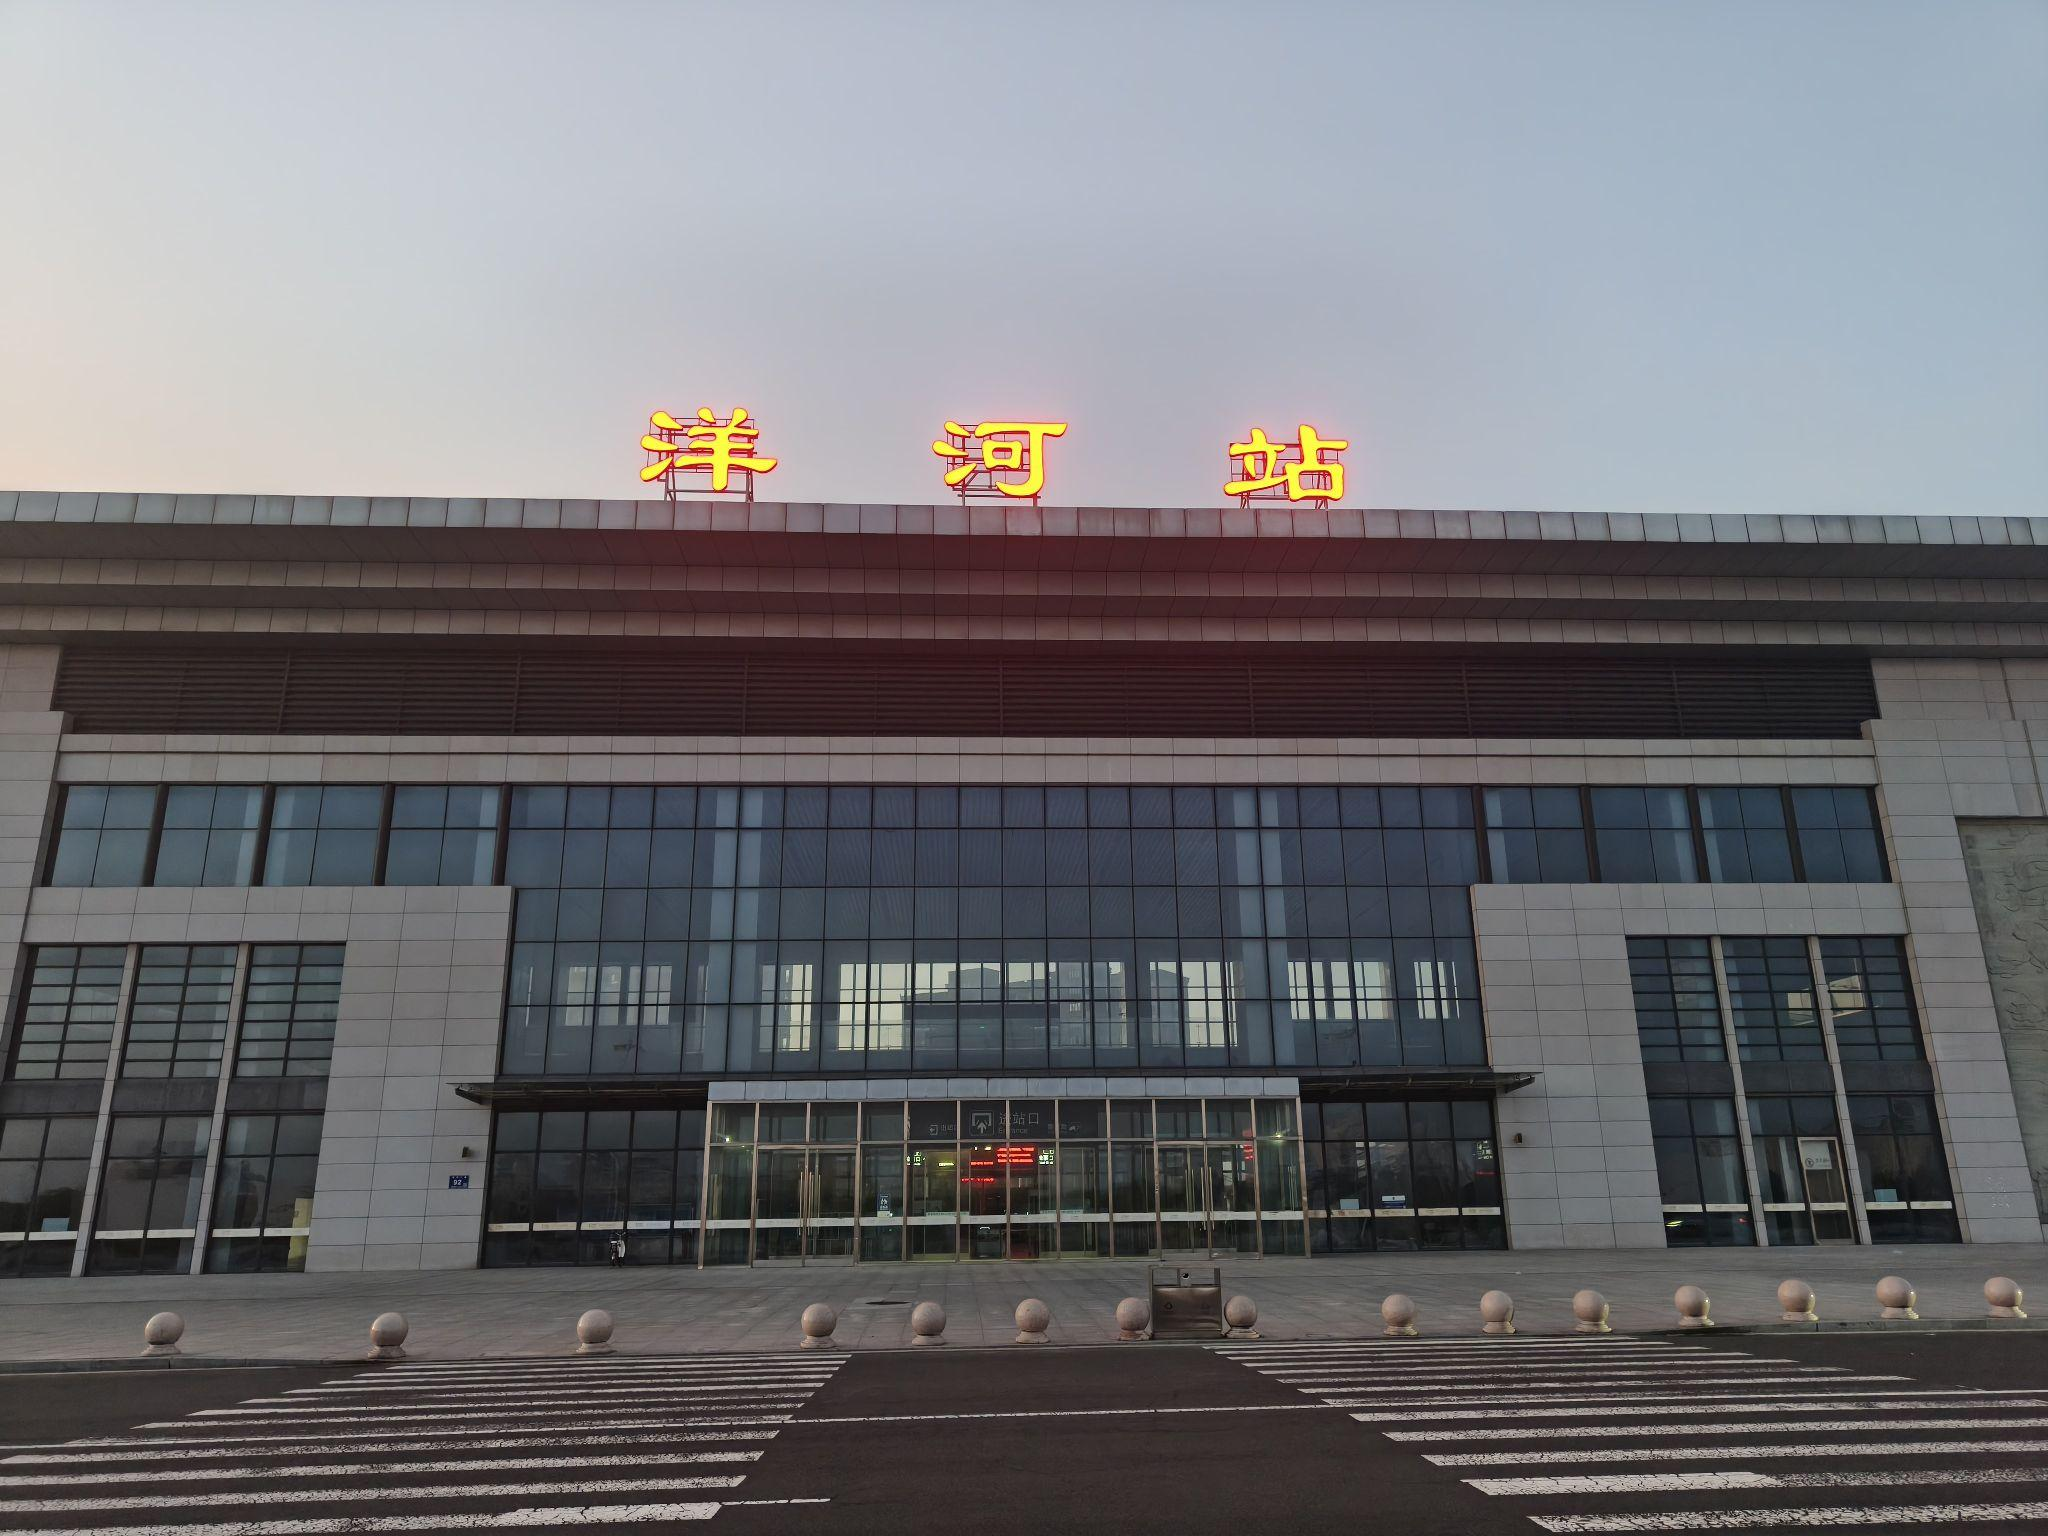
地标名称：洋河站
所在城市：宿迁市·宿城区